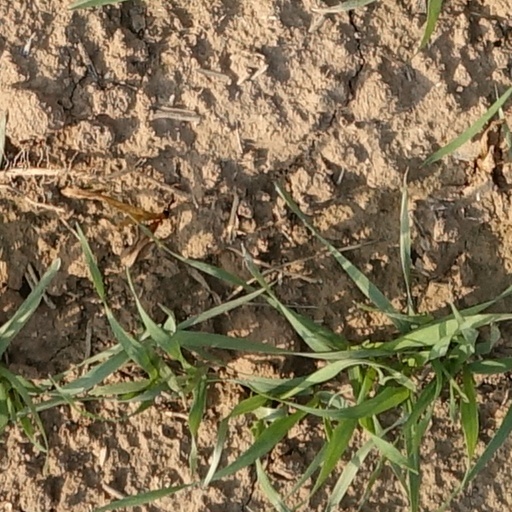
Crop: wheat